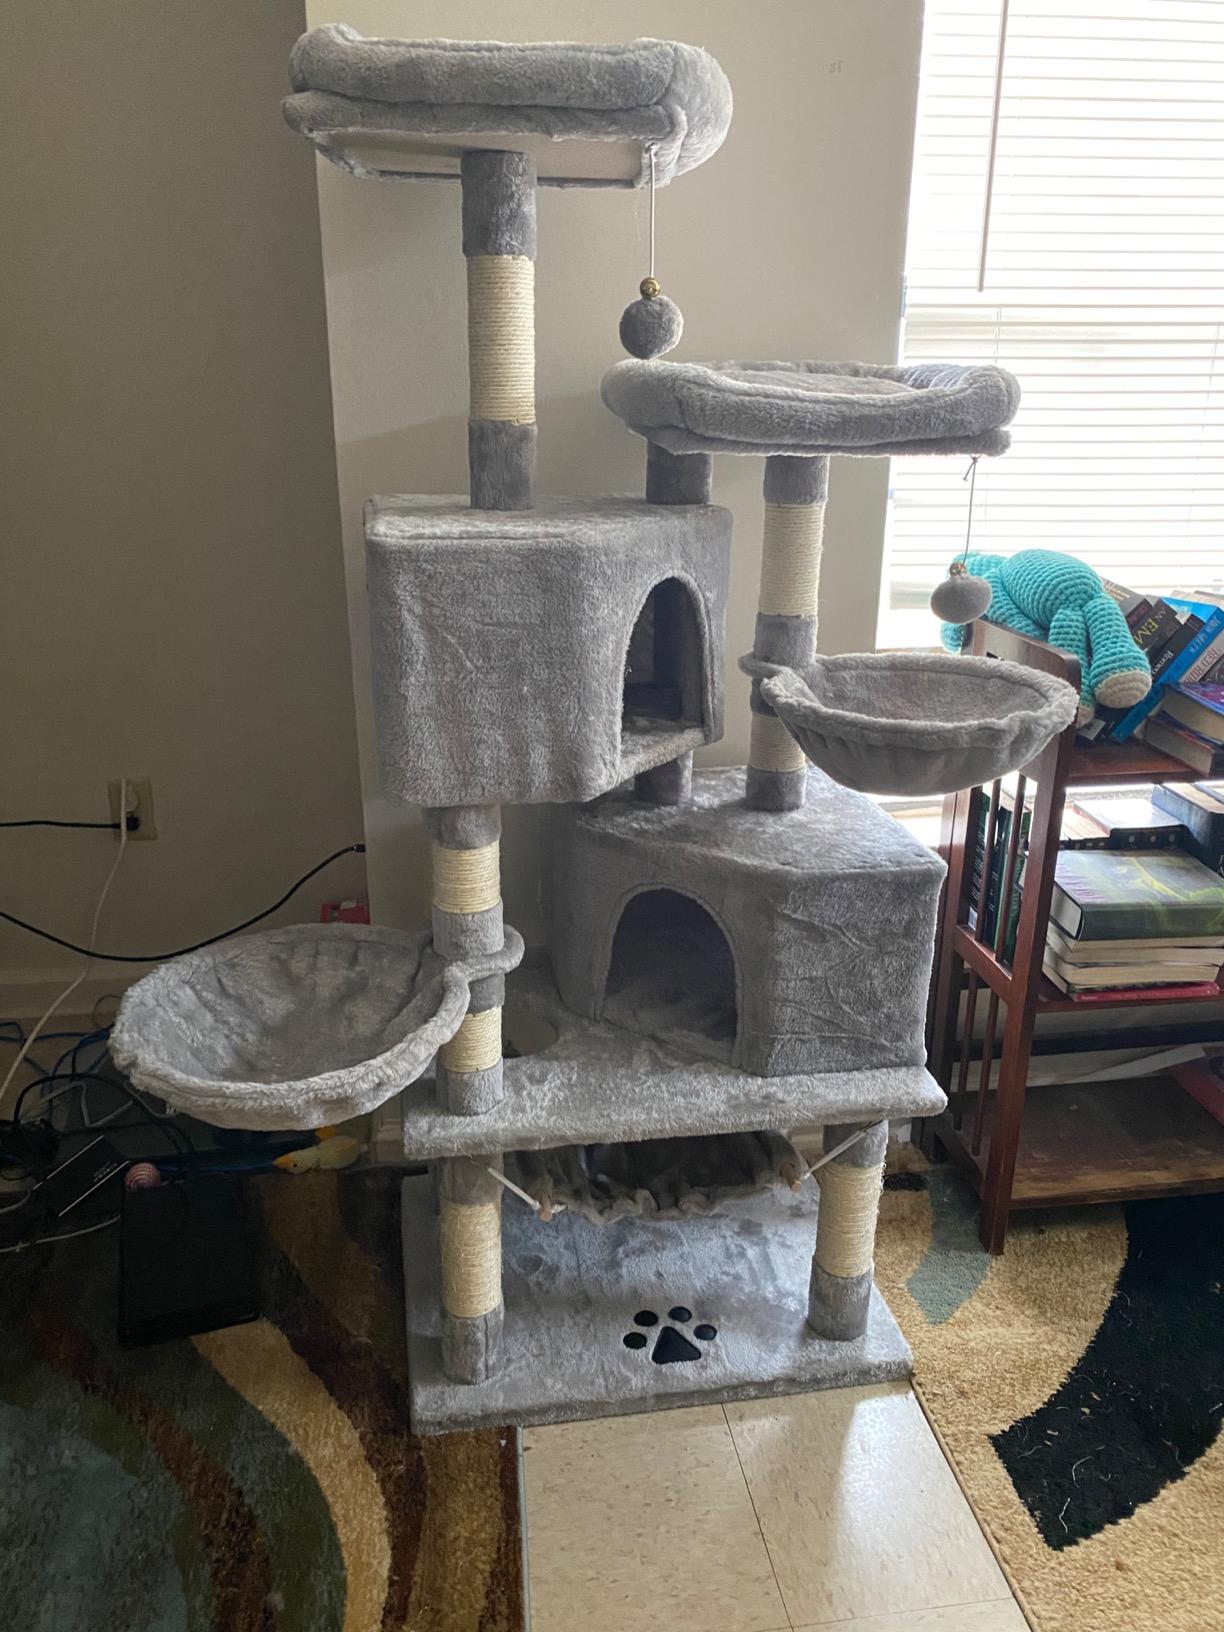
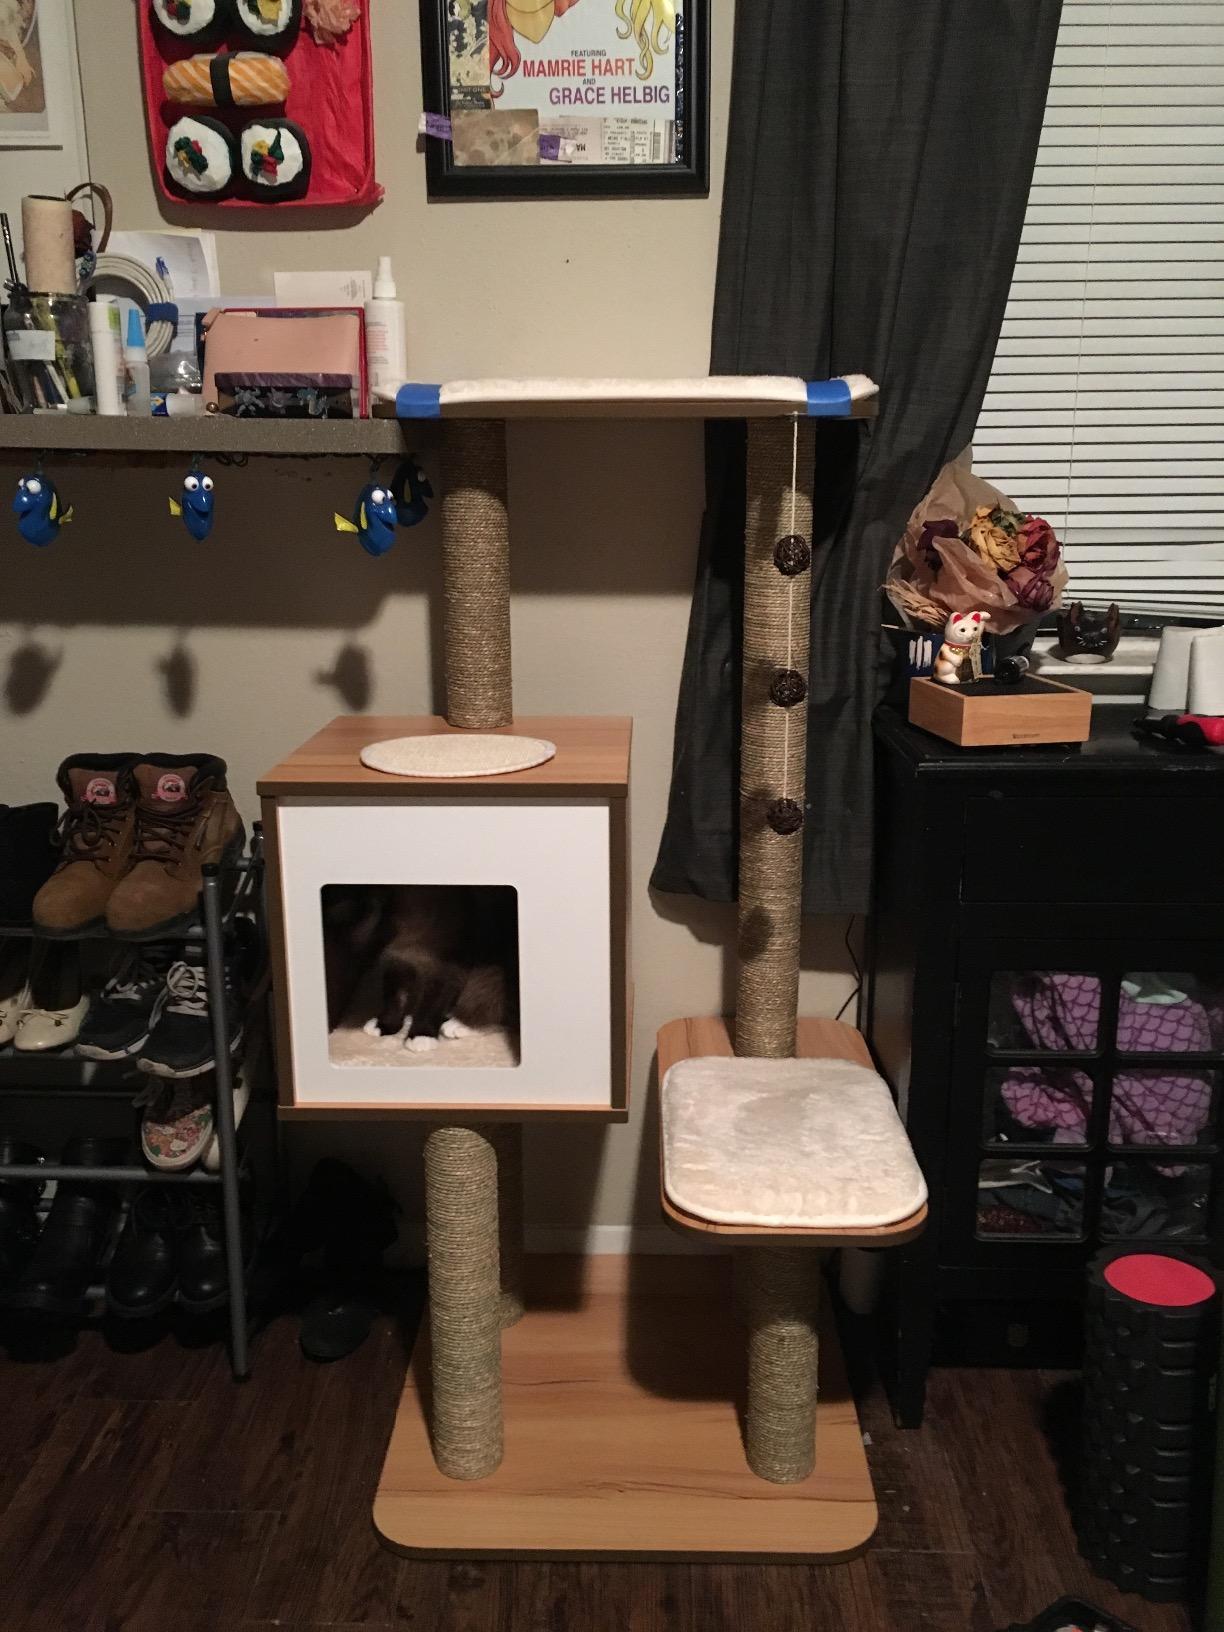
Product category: items_cat tree
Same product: no